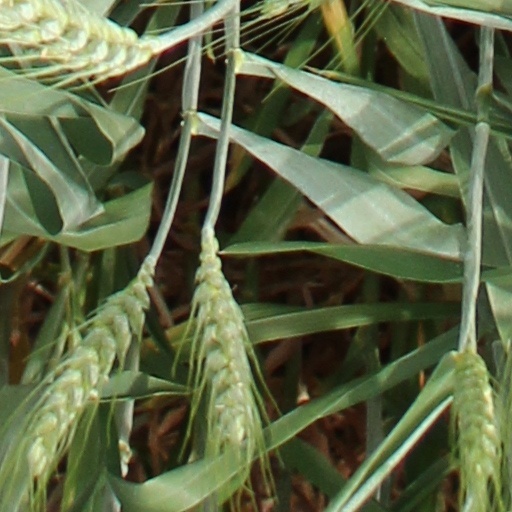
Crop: wheat